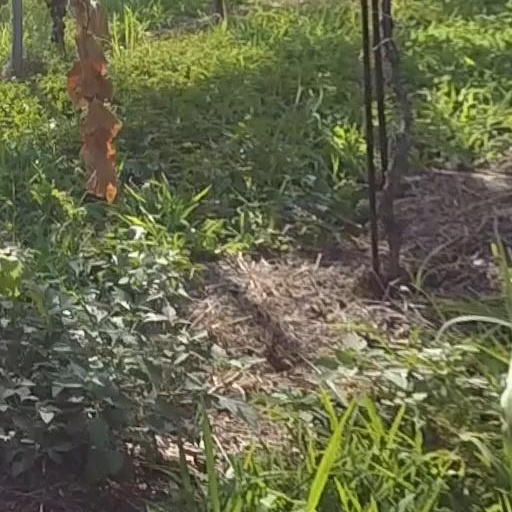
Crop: grape